Homerun Range

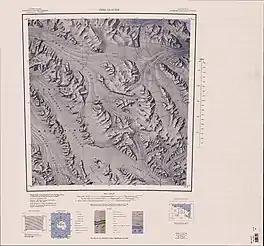
Hedgpeth Heights to north of center of map

Named by the United States Advisory Committee on Antarctic Names (US-ACAN) for Robert E. LeResche, United States ArmyRP biologist at McMurdo Station, 1966–67 and 1967-68.